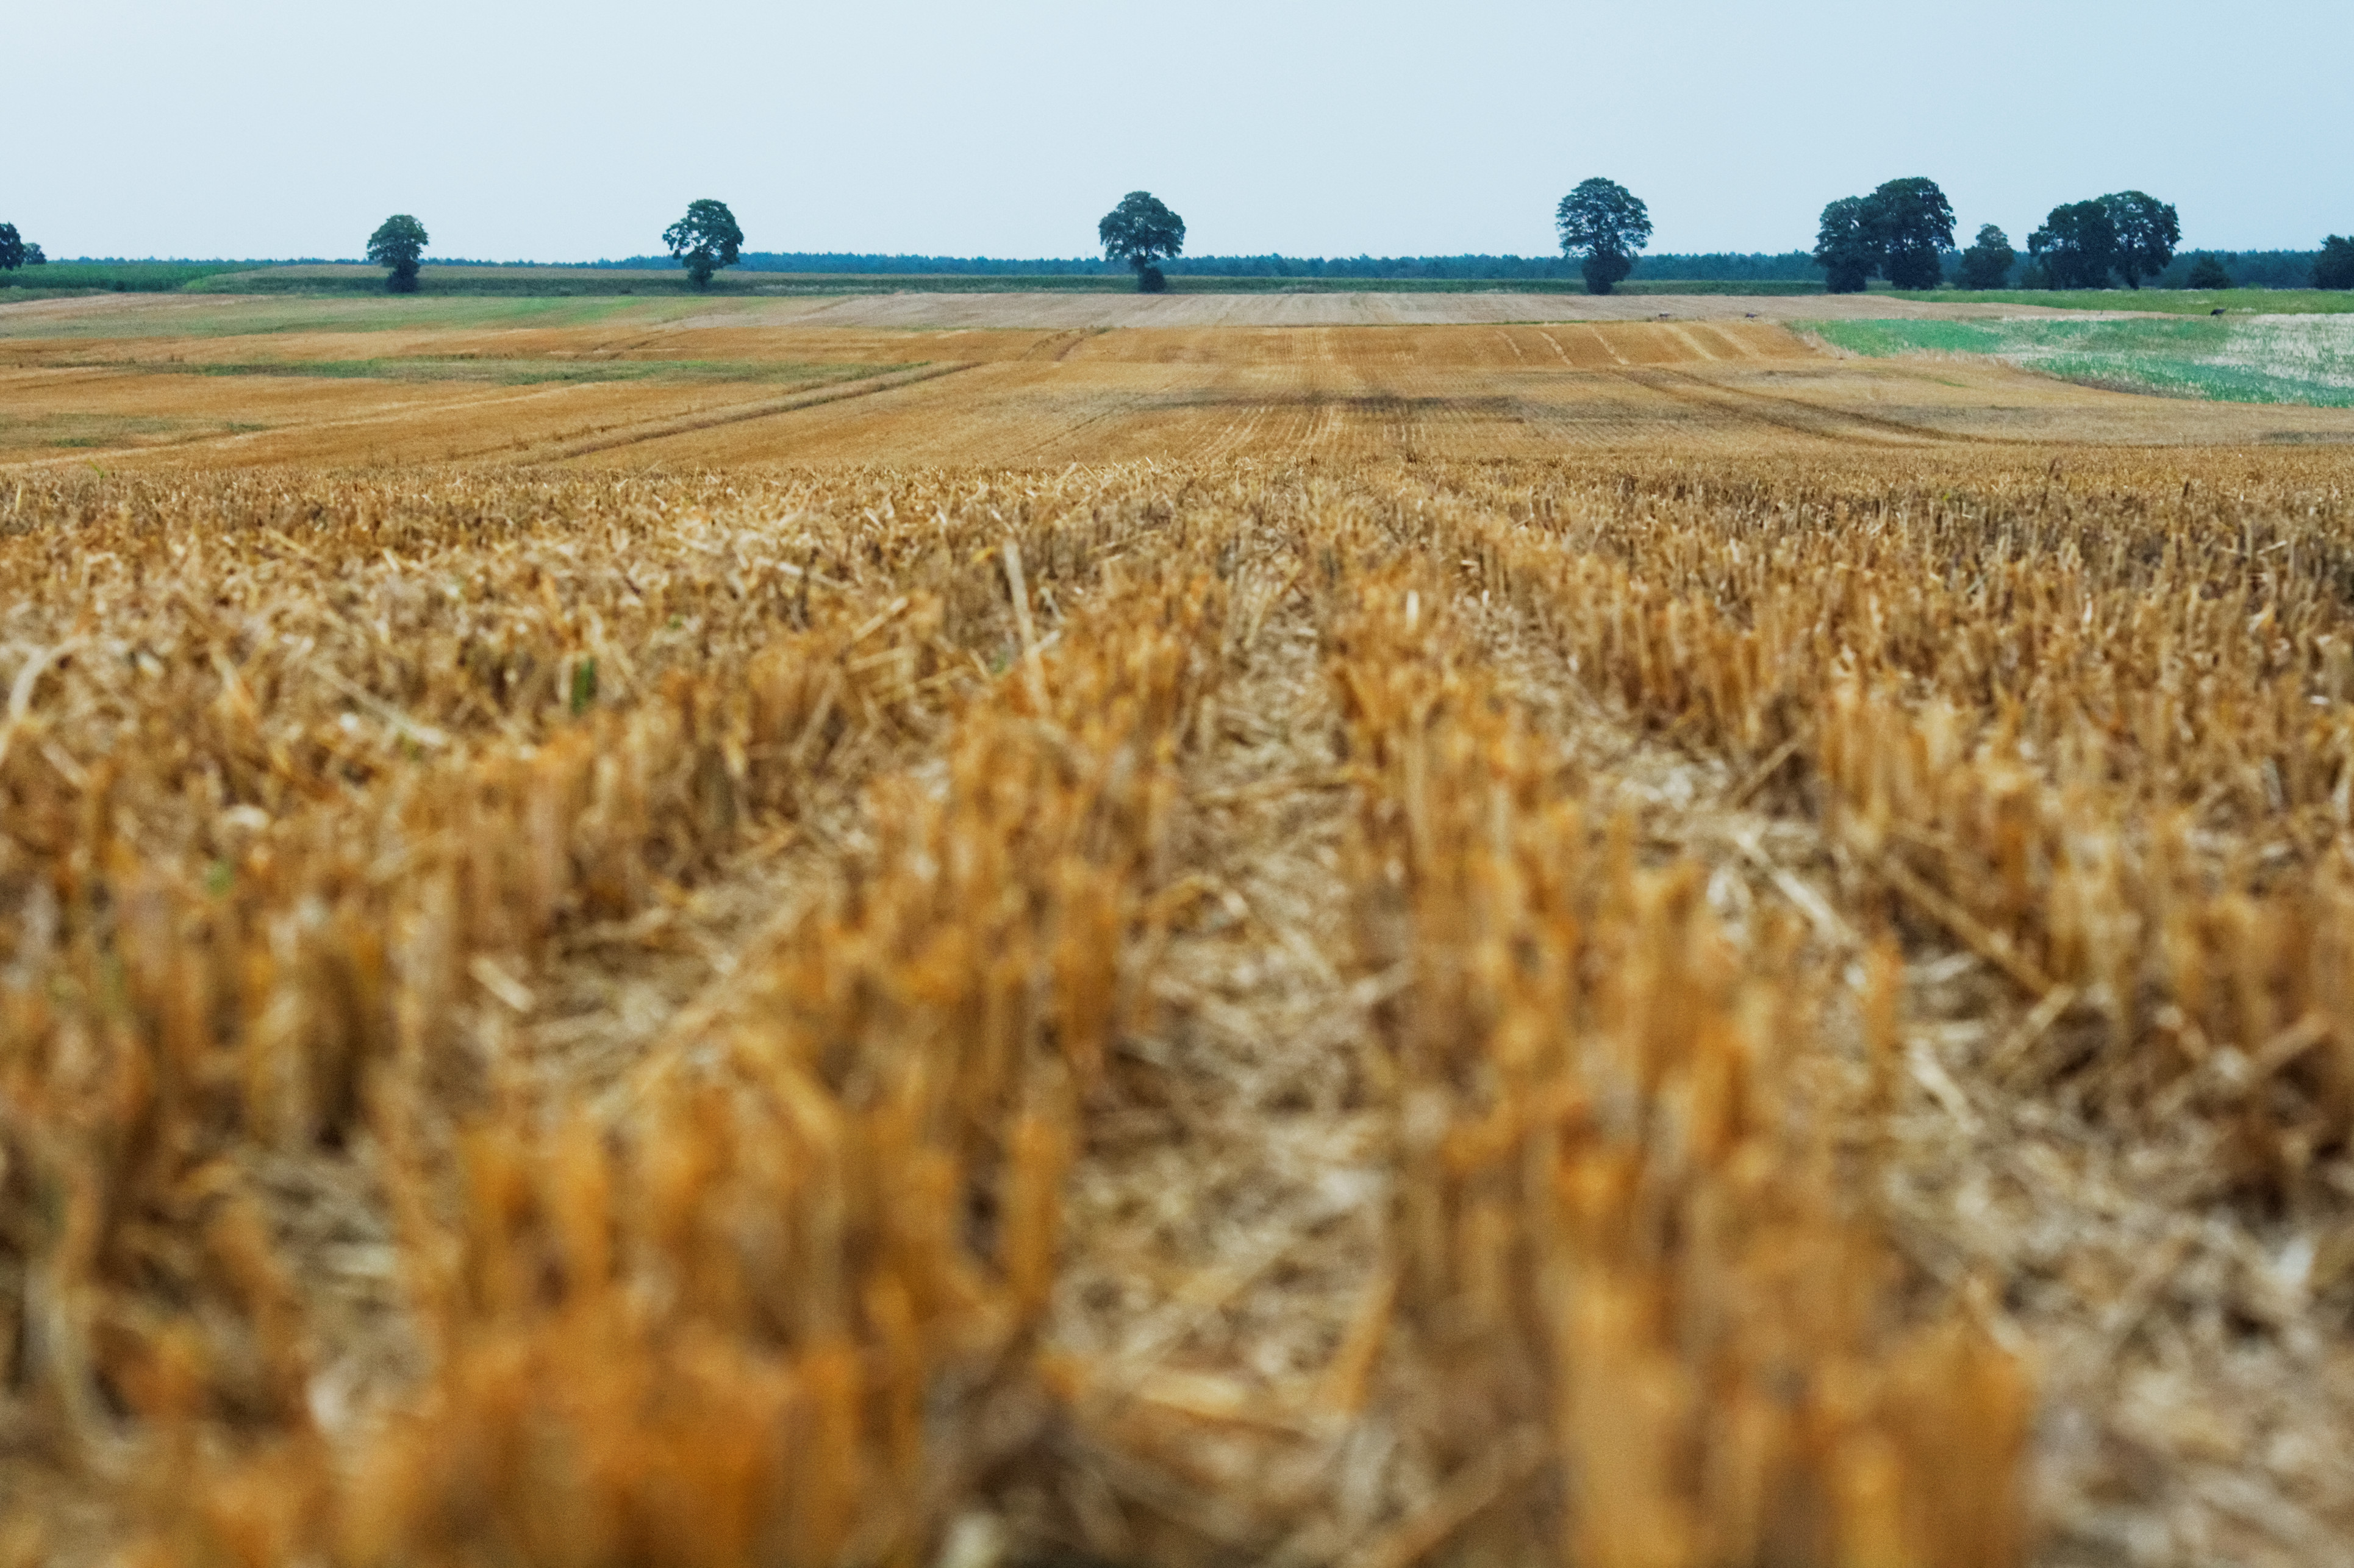
plant, field, wheat, grain, prairie, food, harvest, produce, crop, soil, agriculture, plain, flowering plant, commodity, grass family, land plant, food grain